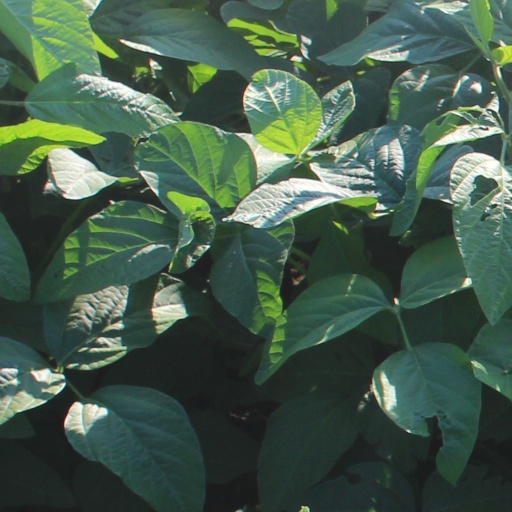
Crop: soybean